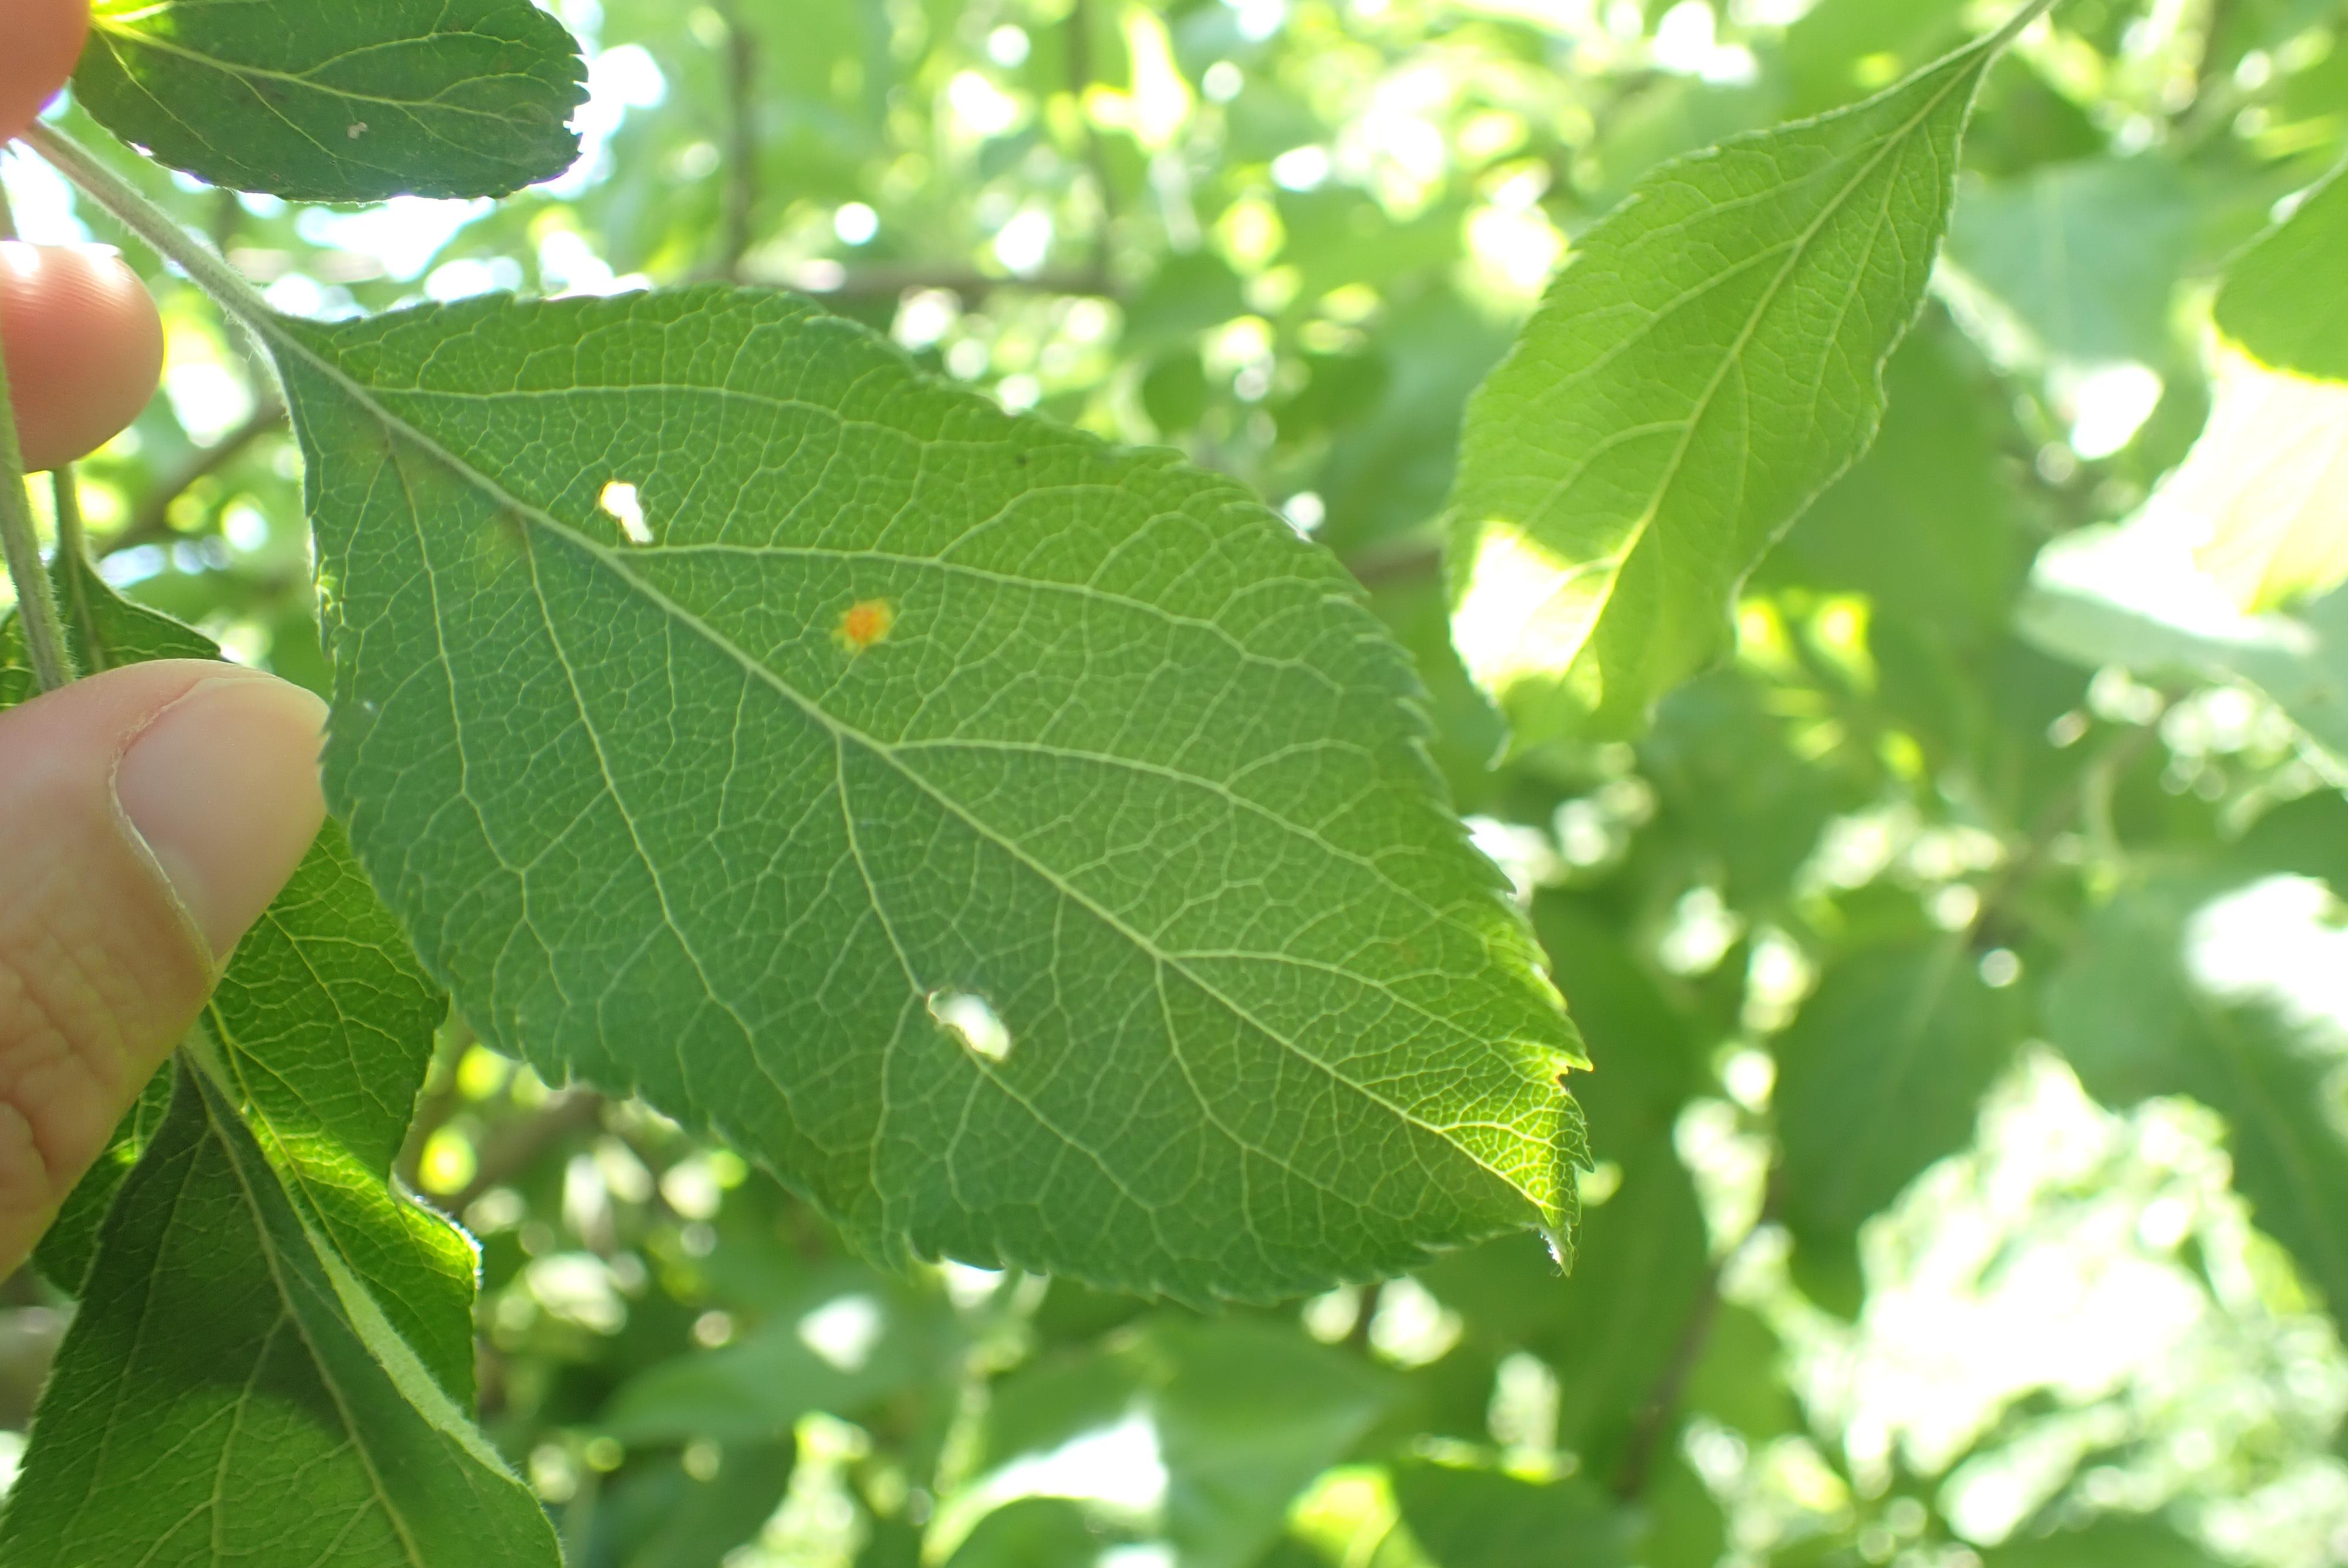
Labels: complex